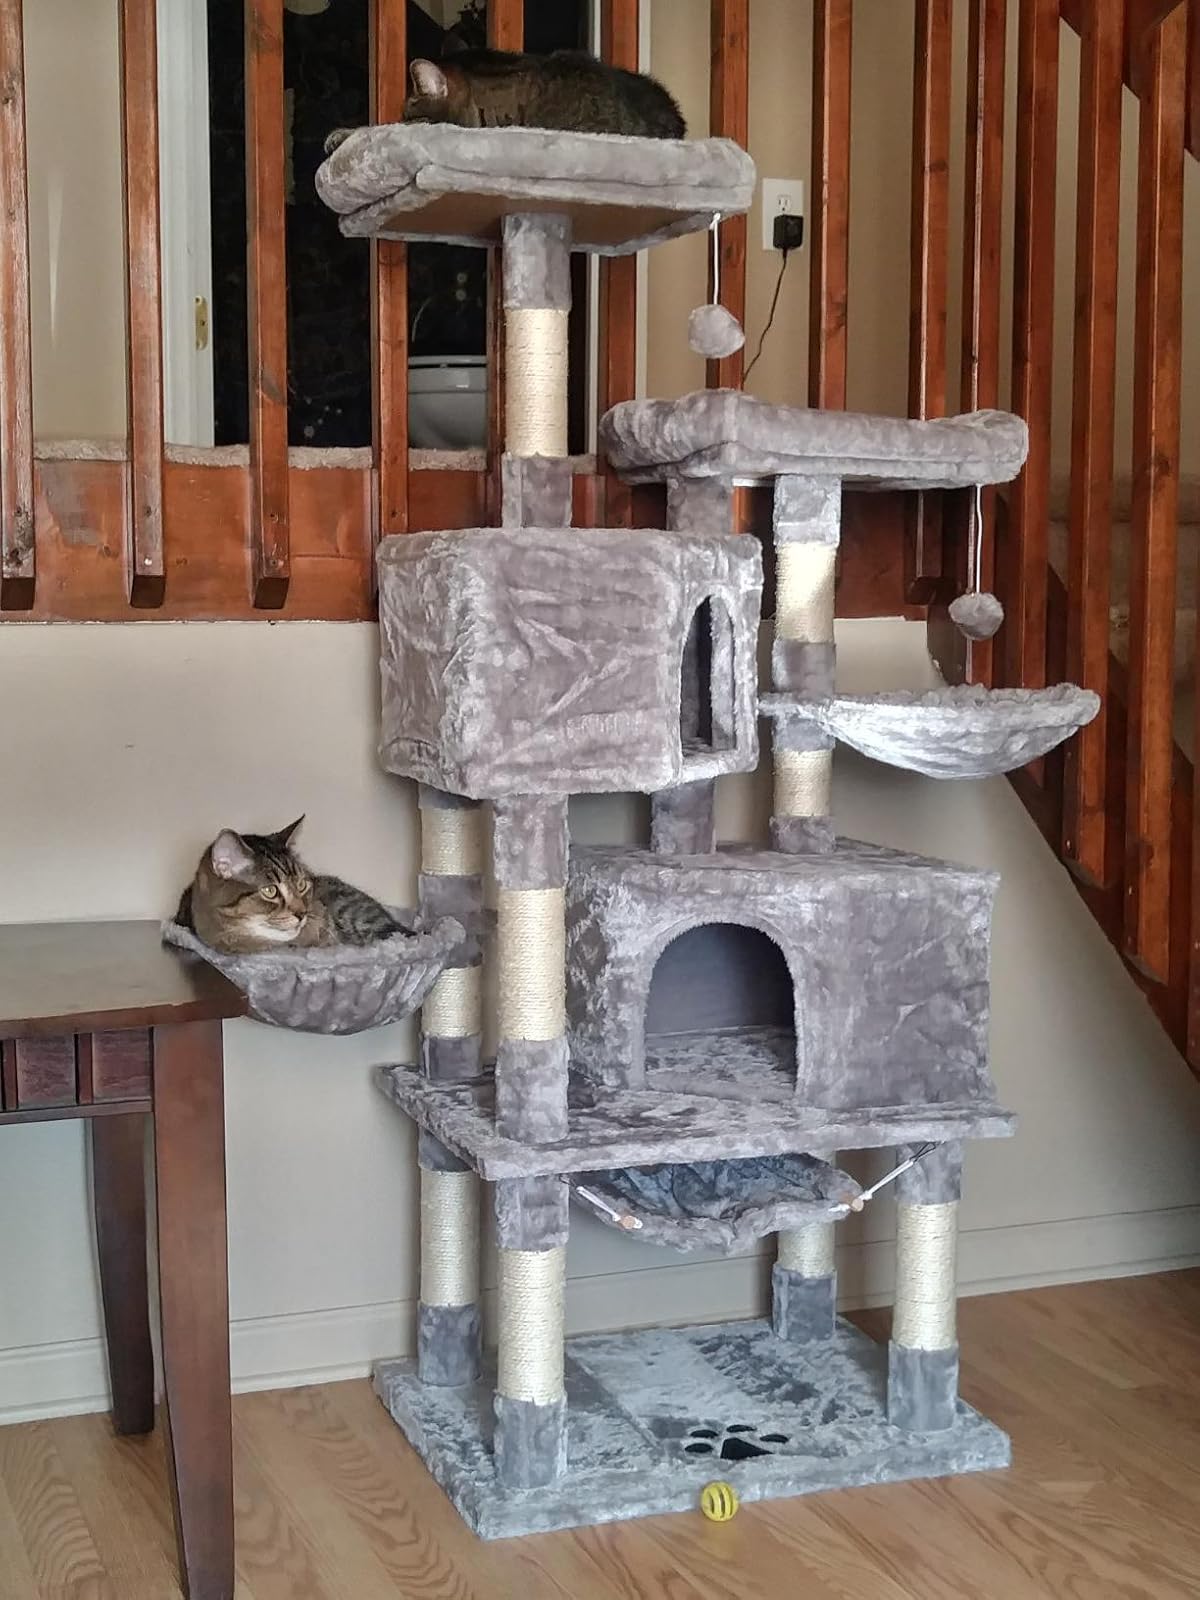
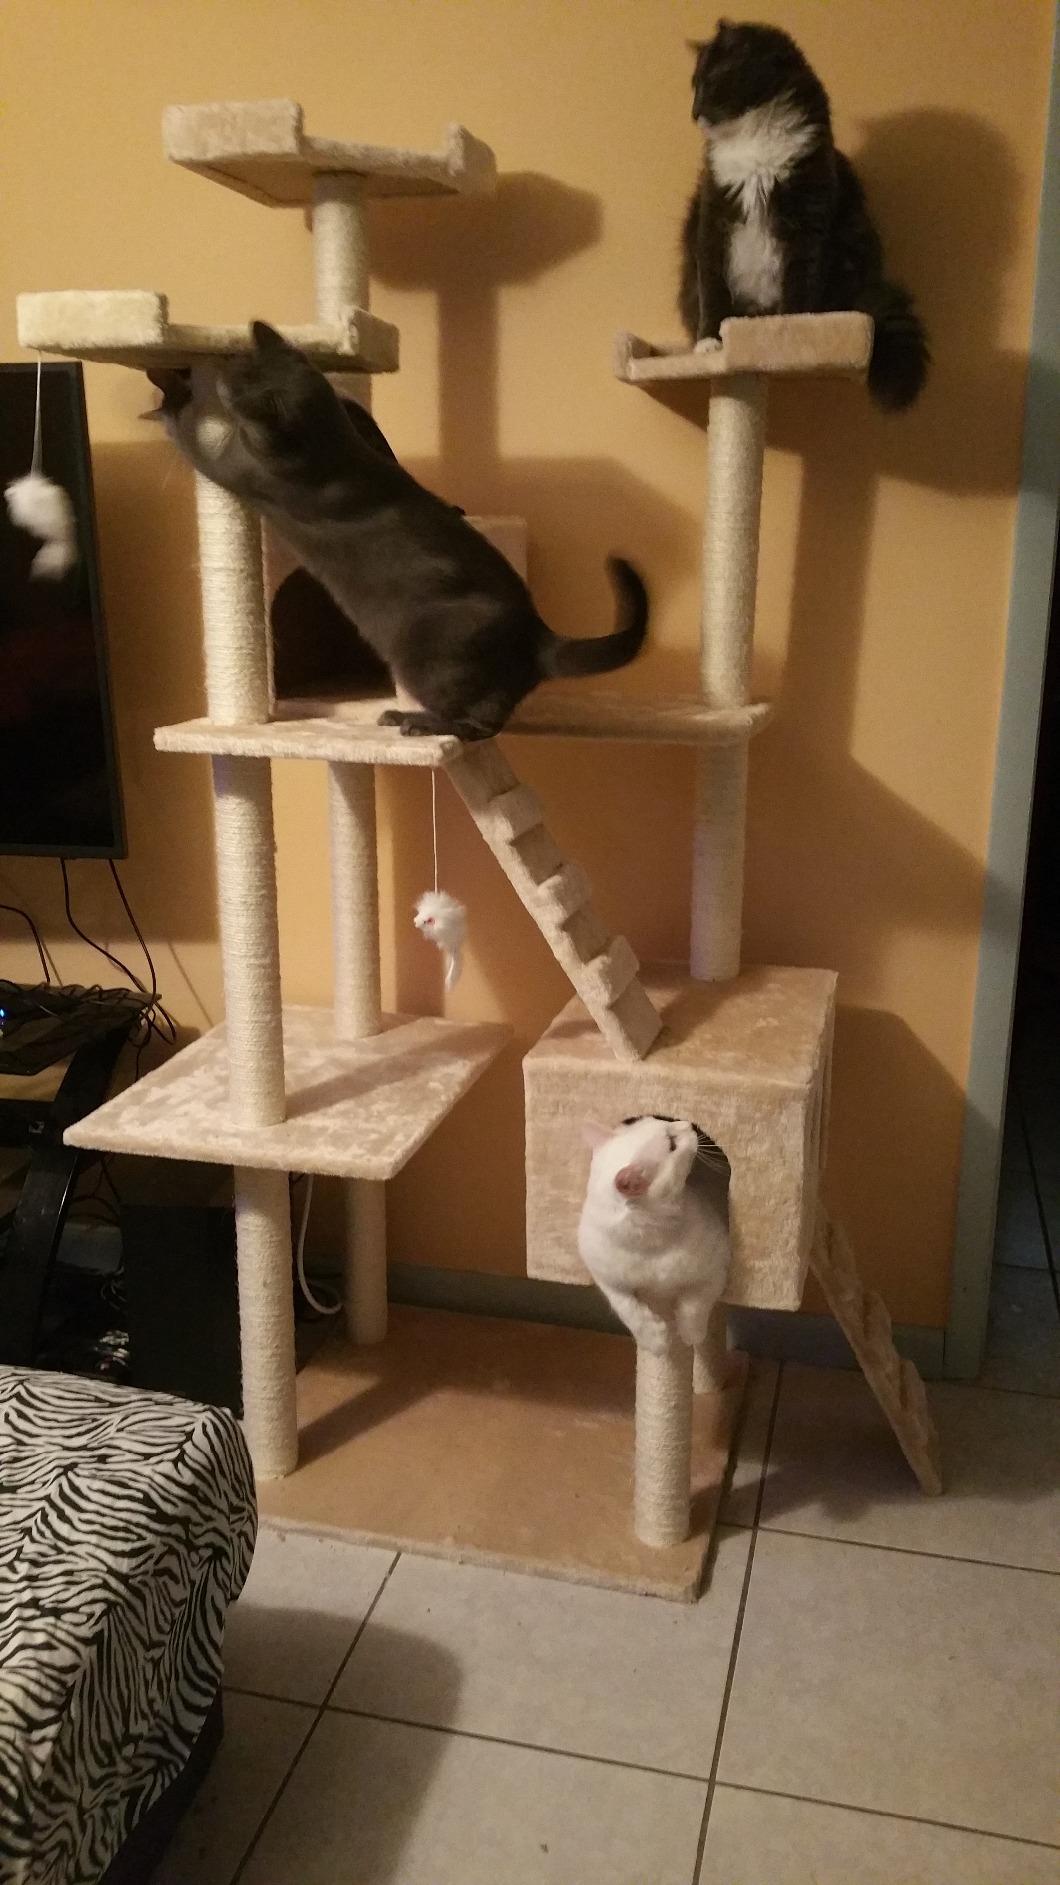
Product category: items_cat tree
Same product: no